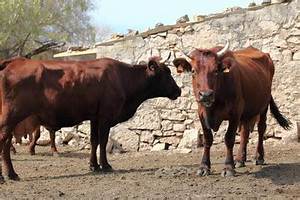
Label: mucca